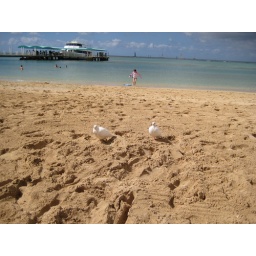
these birds sat by our chairs and stared at us for a LONG time - 4/5/08